LET L-13 Blaník

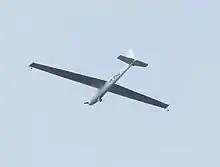
L-13 B "Bačostroj"

The Blanik has been owned and operated by individuals and gliding schools around the world. Some individuals club together to form syndicates to operate the aircraft. A small number have been operated by the military.